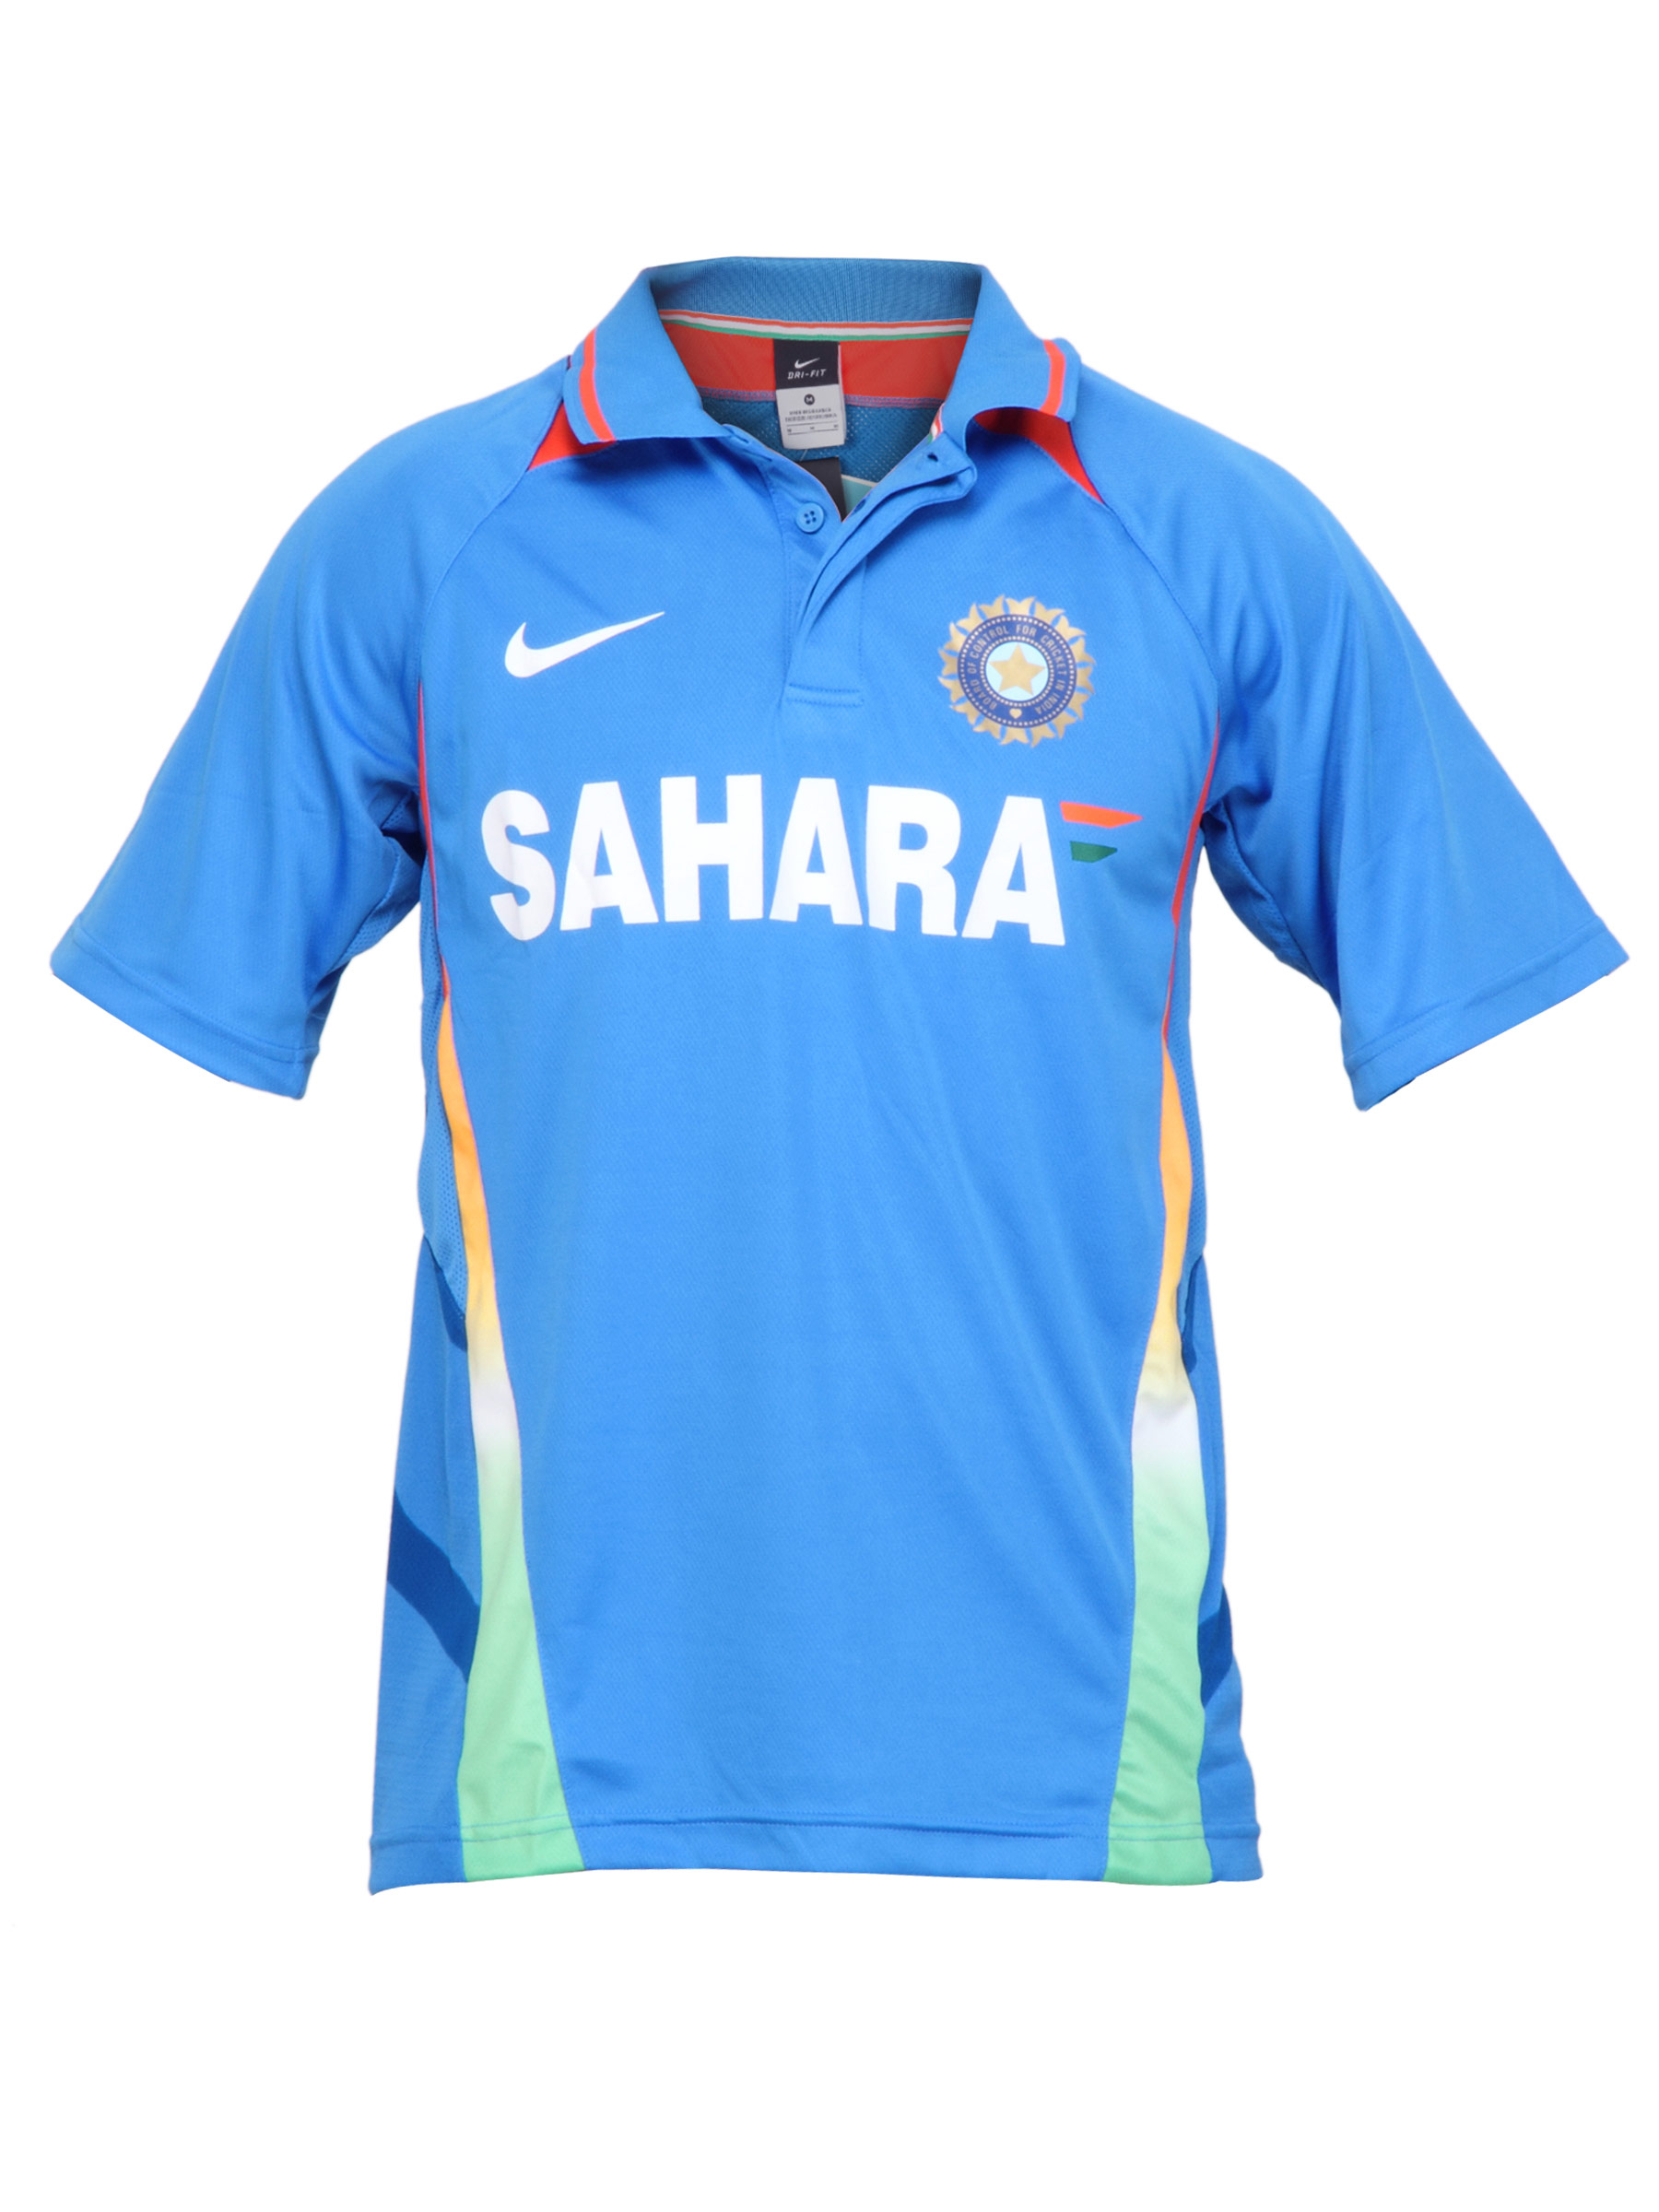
Nike Men Cricket Blue Jersey
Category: Apparel / Topwear / Tshirts
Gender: Men
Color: Blue
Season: Fall 2011
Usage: Sports